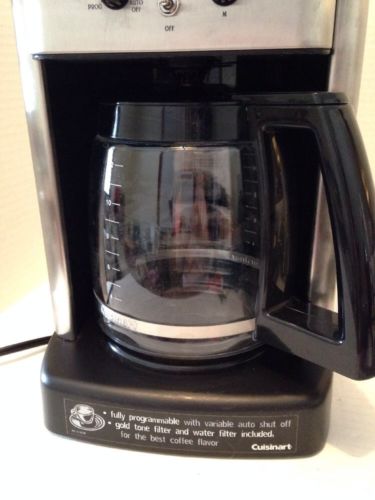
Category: coffee maker